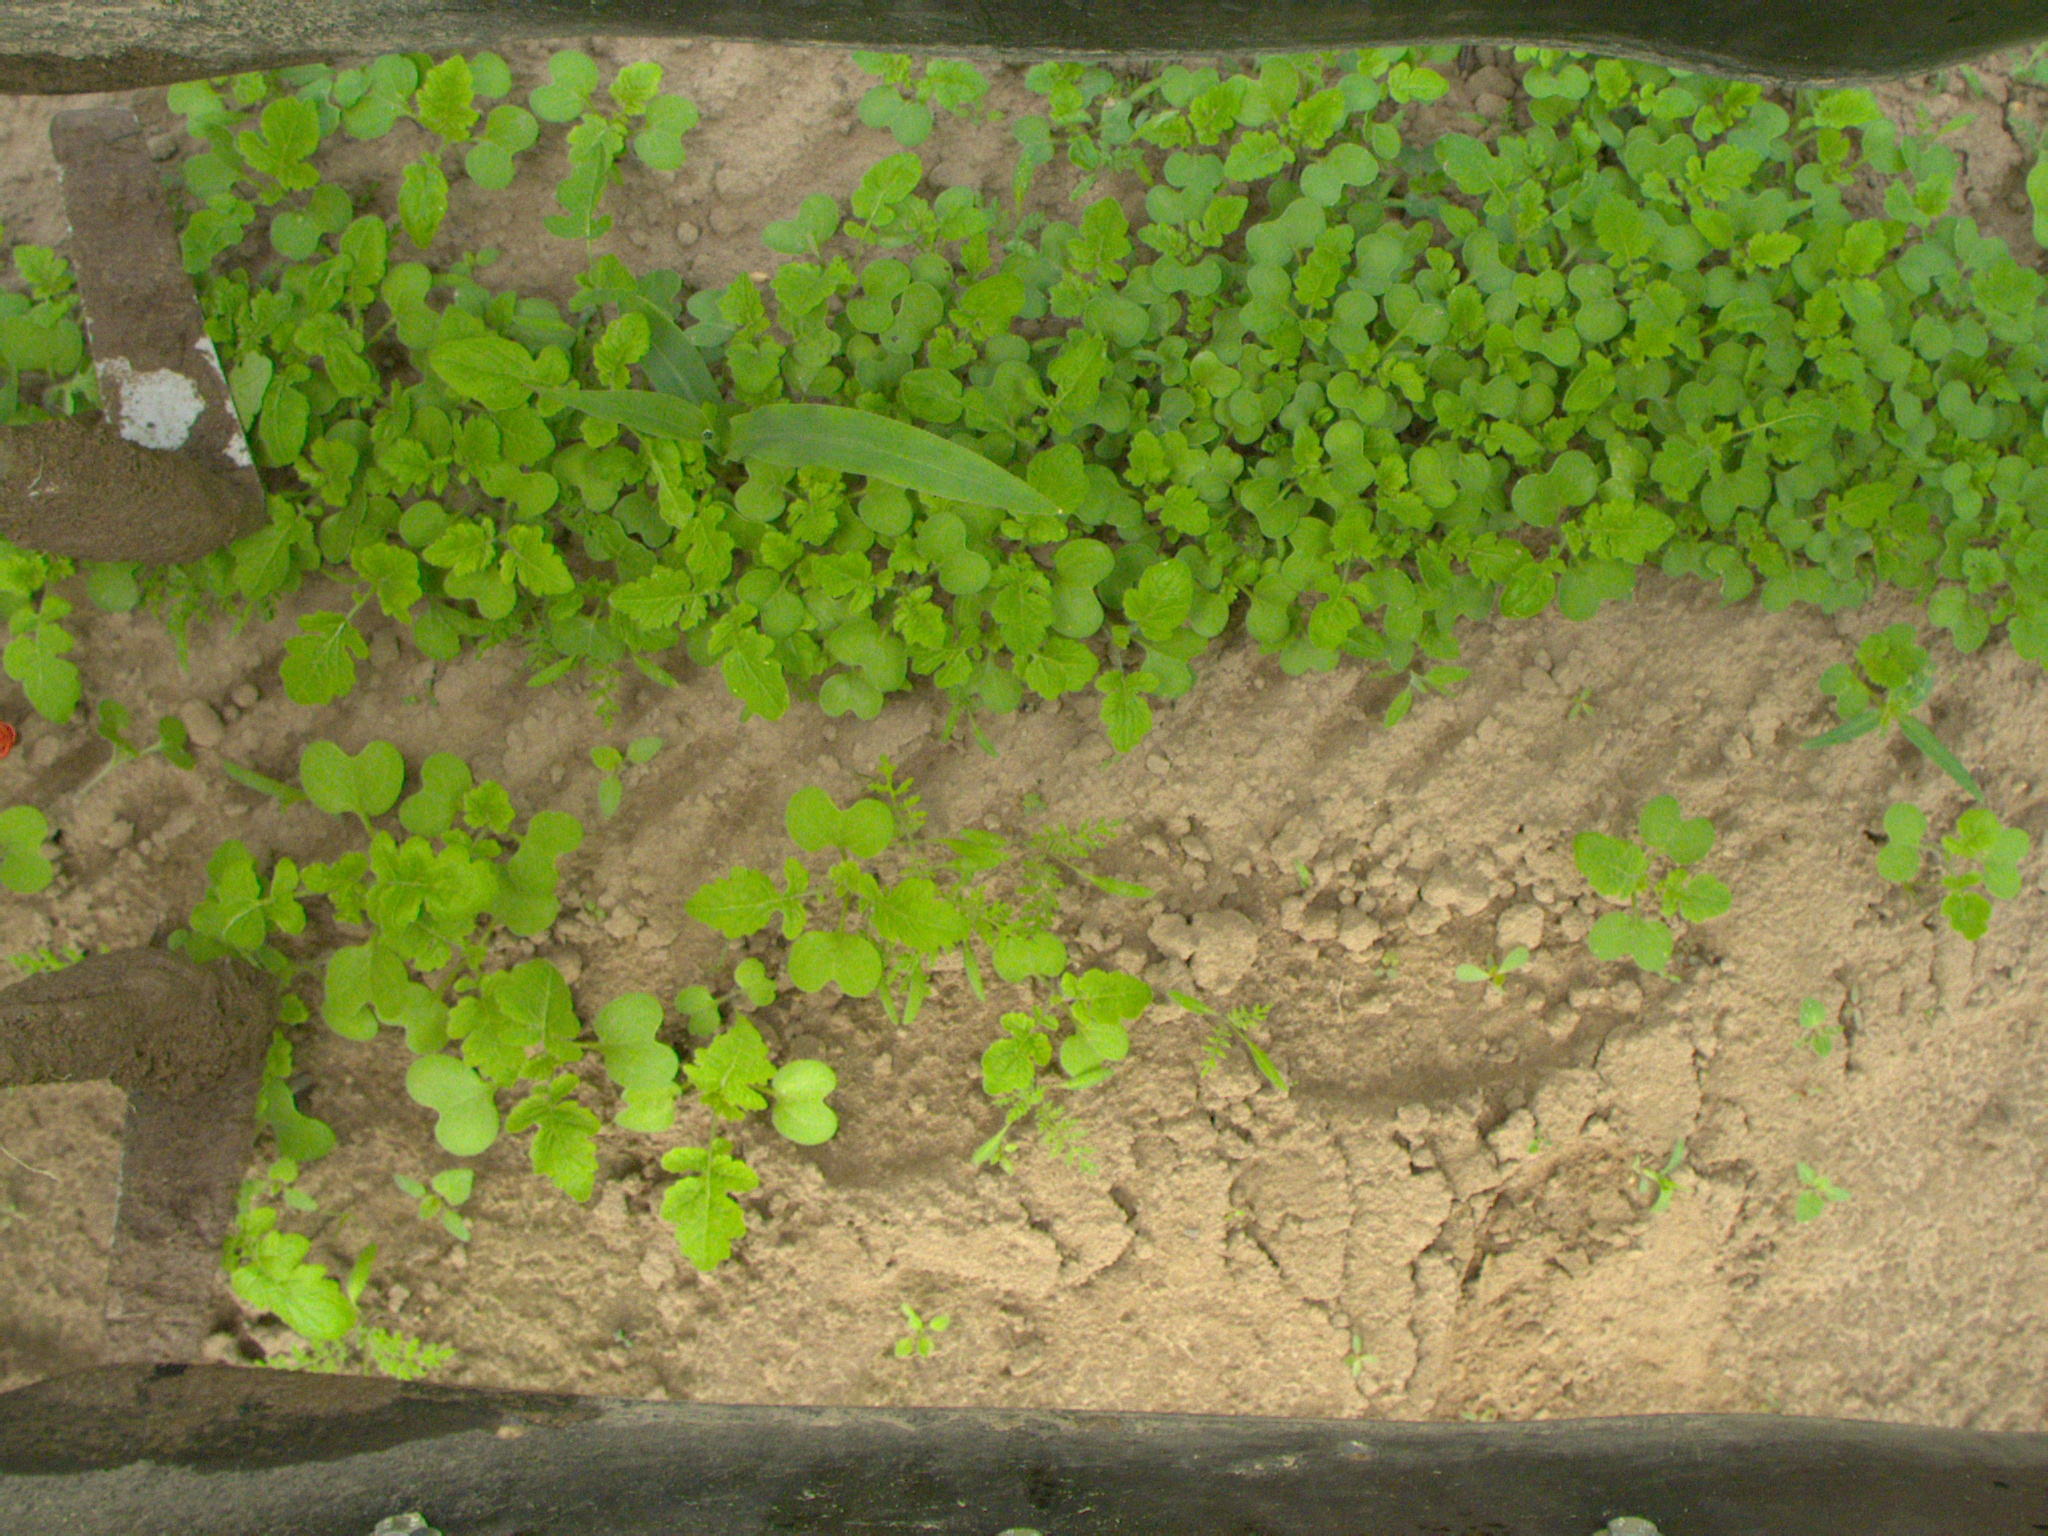
Crop: maize
Objects: maize